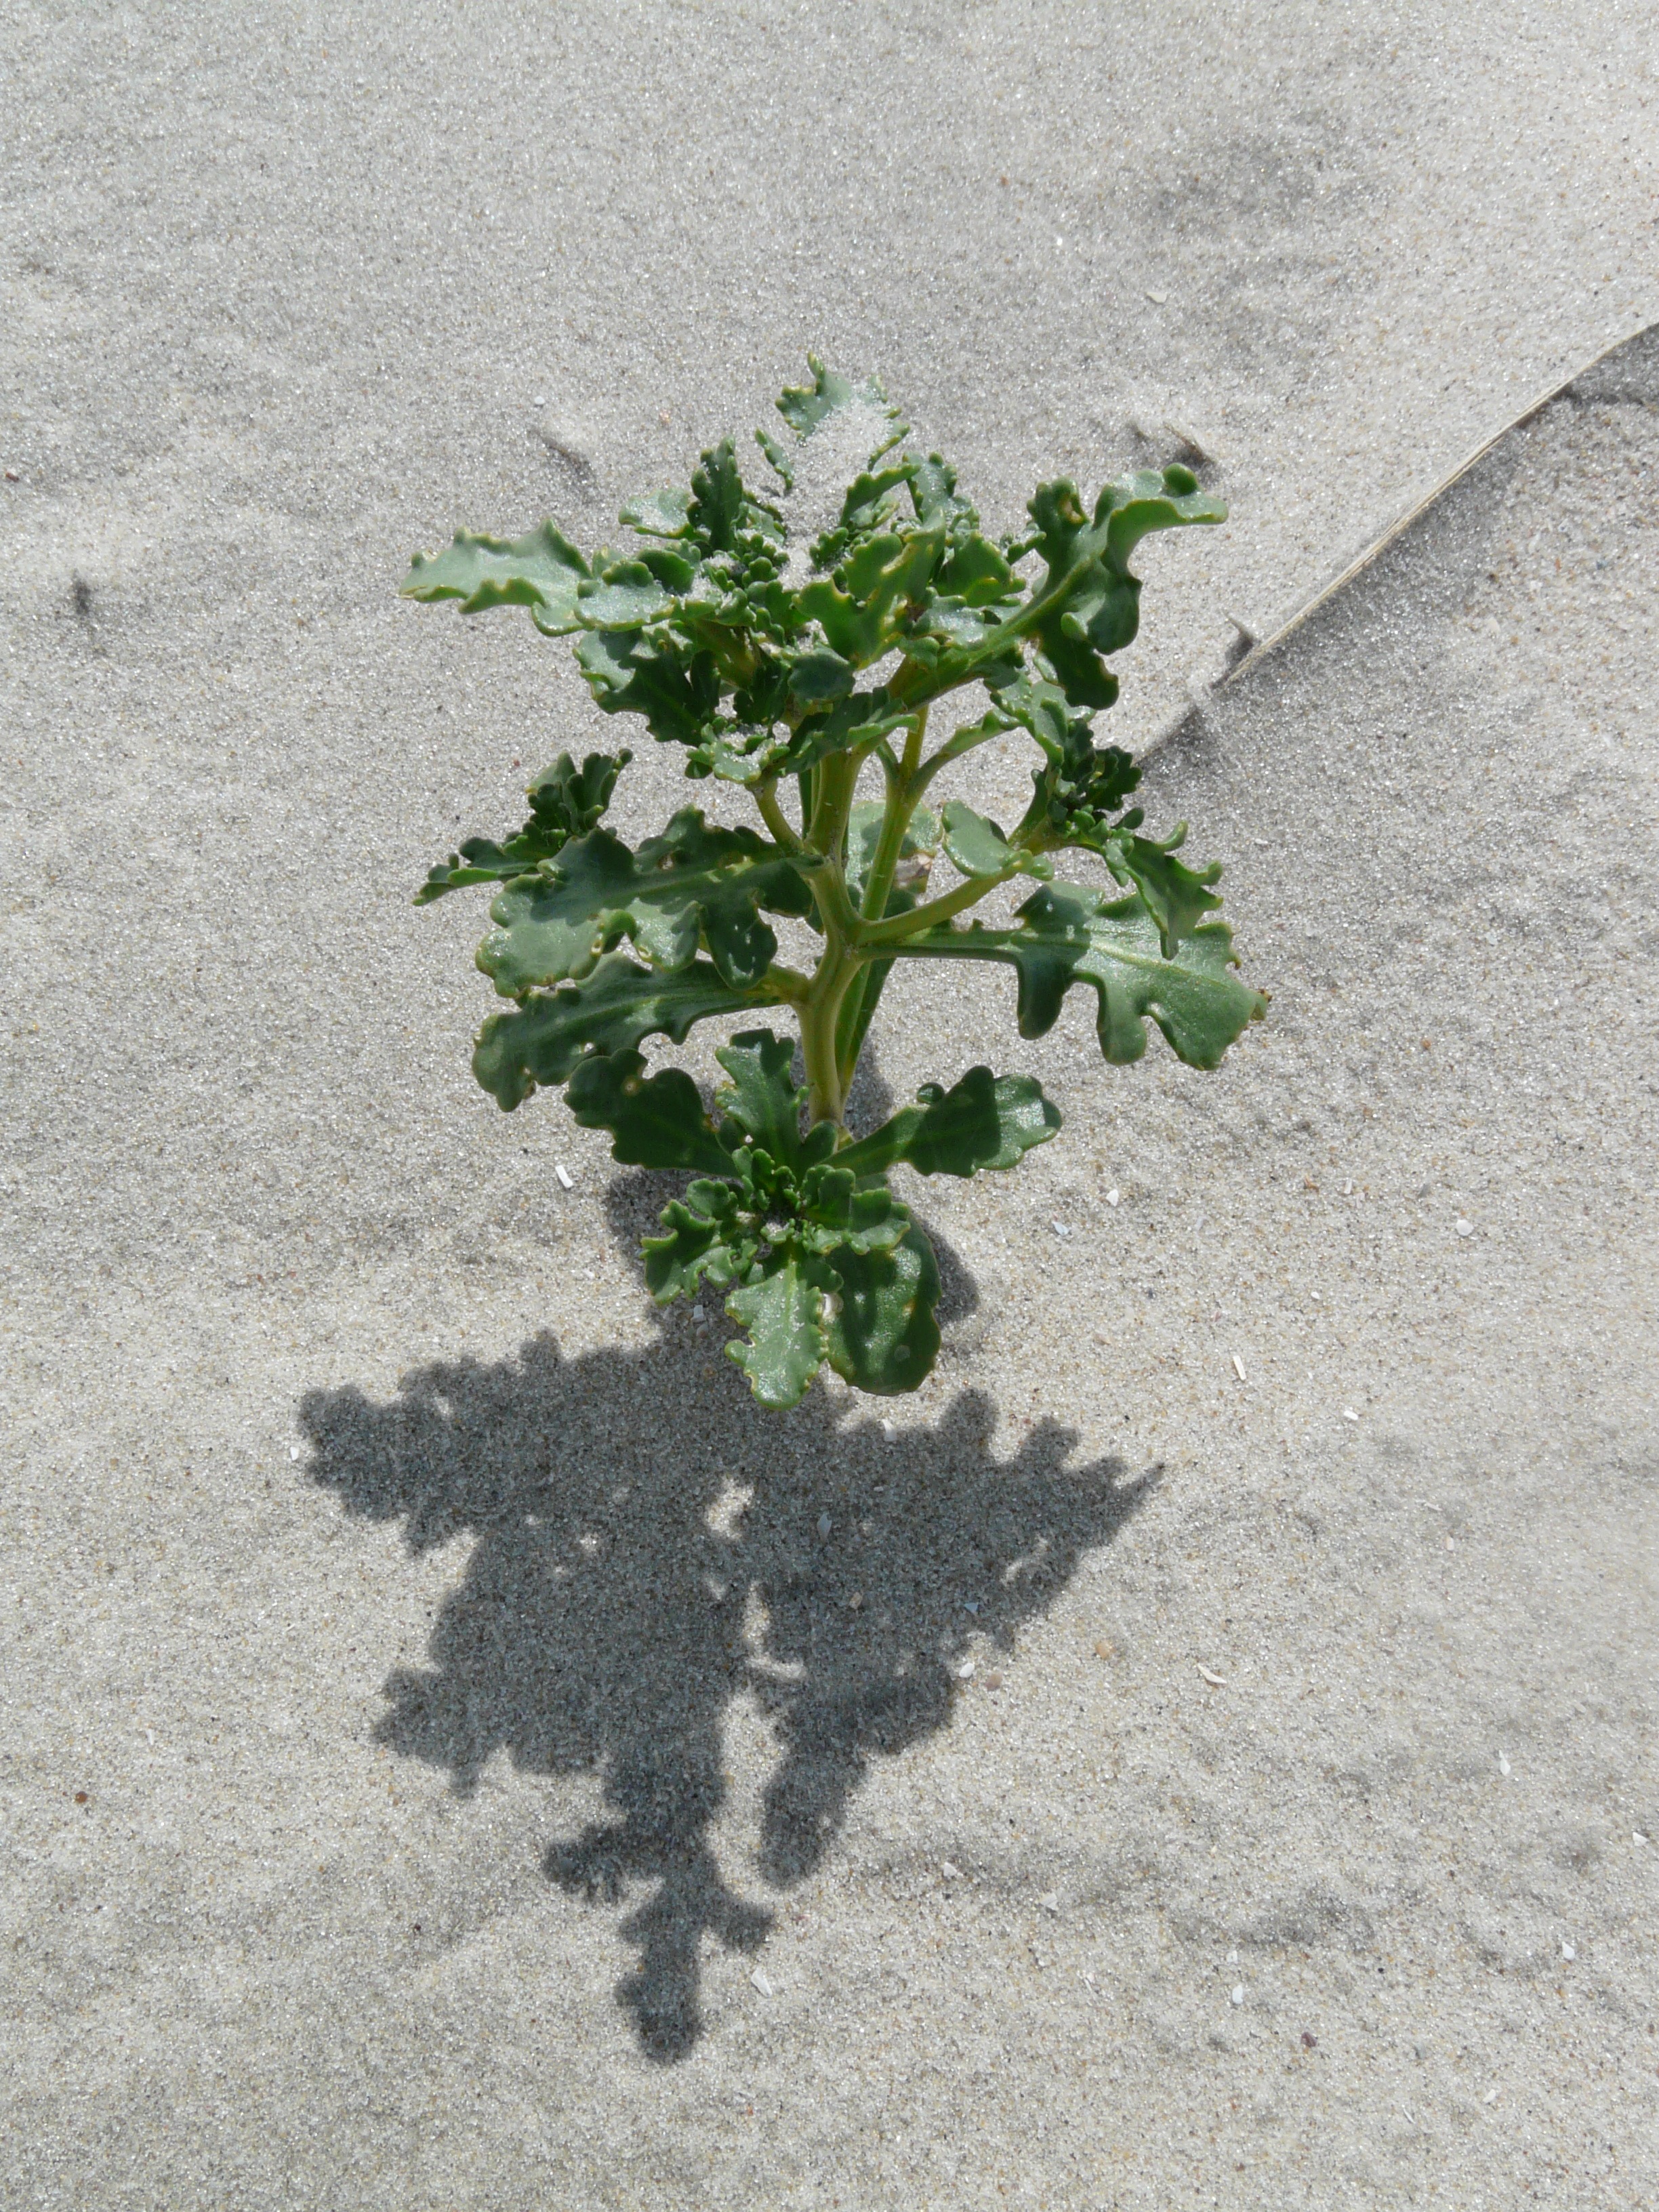
beach, sand, plant, leaf, flower, herb, produce, soil, flora, shrub, fouling, sand beach, flowering plant, sea kale, annual plant, land plant, crambe